European Health Examination Survey

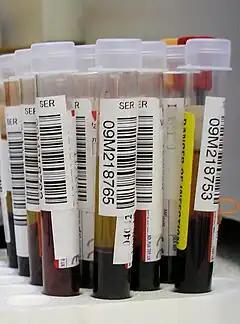
Blood tests are another essential component of the European Health Examination Survey, used to measure cholesterol and glucose levels

EHES RC created a centralised system for data management and reporting of survey data, designed and produced training seminars for participating countries, provided logistical support to countries participating in the pilot studies, published standardized HES protocols in an "EHES Manual", and supervised both internal and external quality control for the EHES. The "EHES Manual" defined protocols for health measurements, described organization of the fieldwork, discussed ethical issues, established definitions of data-reporting indicators, included information on sampling, and provided "other details relating to the planning and conducting of a national HES." The final version of the "EHES Manual" incorporated revisions based on discoveries made during the pilot program.